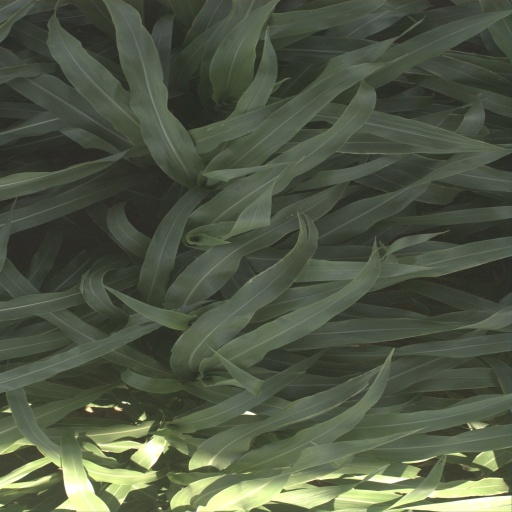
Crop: sorghum